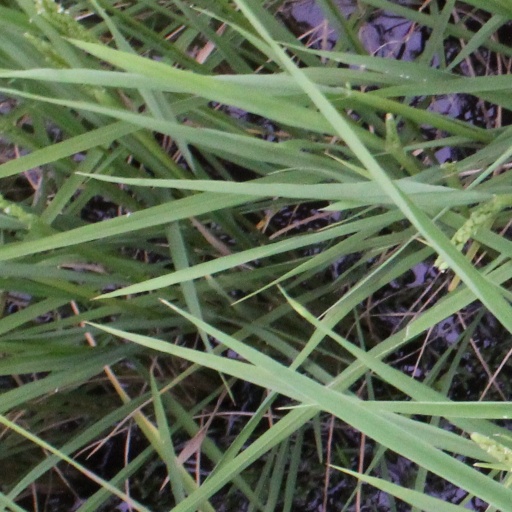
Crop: rice